Porta a Pinti, Florence

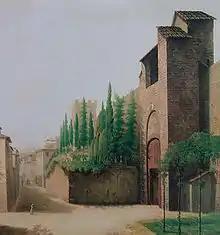
Print of Former Porta a Pinti and wall

Porta a Pinti was a former gate in the walls of Florence, region of Tuscany, Italy. The gate was also called "Porta Fiesolana" because the road led out to Fiesole, and of "di Penitenti", which was shortened and corrupted to give name to the gate and the neighborhood, Borgo Pinti. Individuals returning to church, called convertiti or penitenti, lived in this neighborhood. It was destroyed in 1865 during the creation of the Viale di Circonvallazione, which removed most of the walls of Florence.